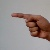
The image shows a hand gesture representing the letter 'G' in Indian Sign Language.